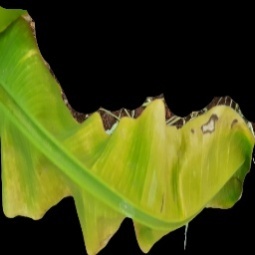
Label: Calcium